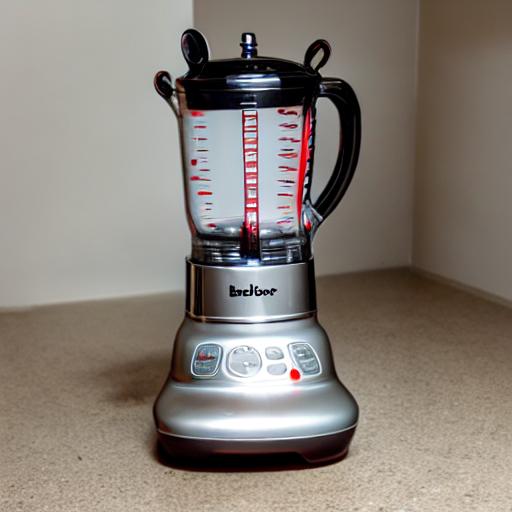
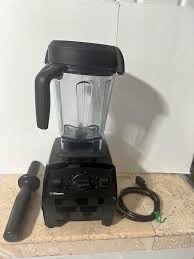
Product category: items_blender
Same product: no